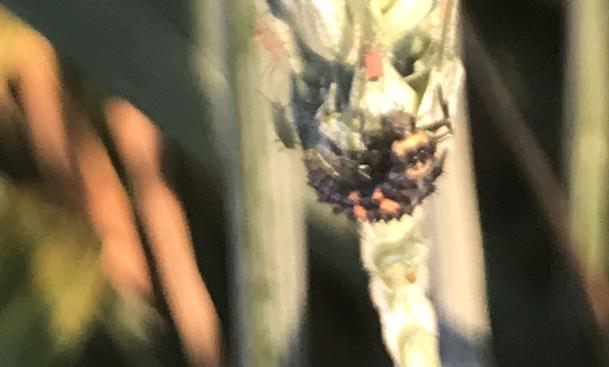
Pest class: predators